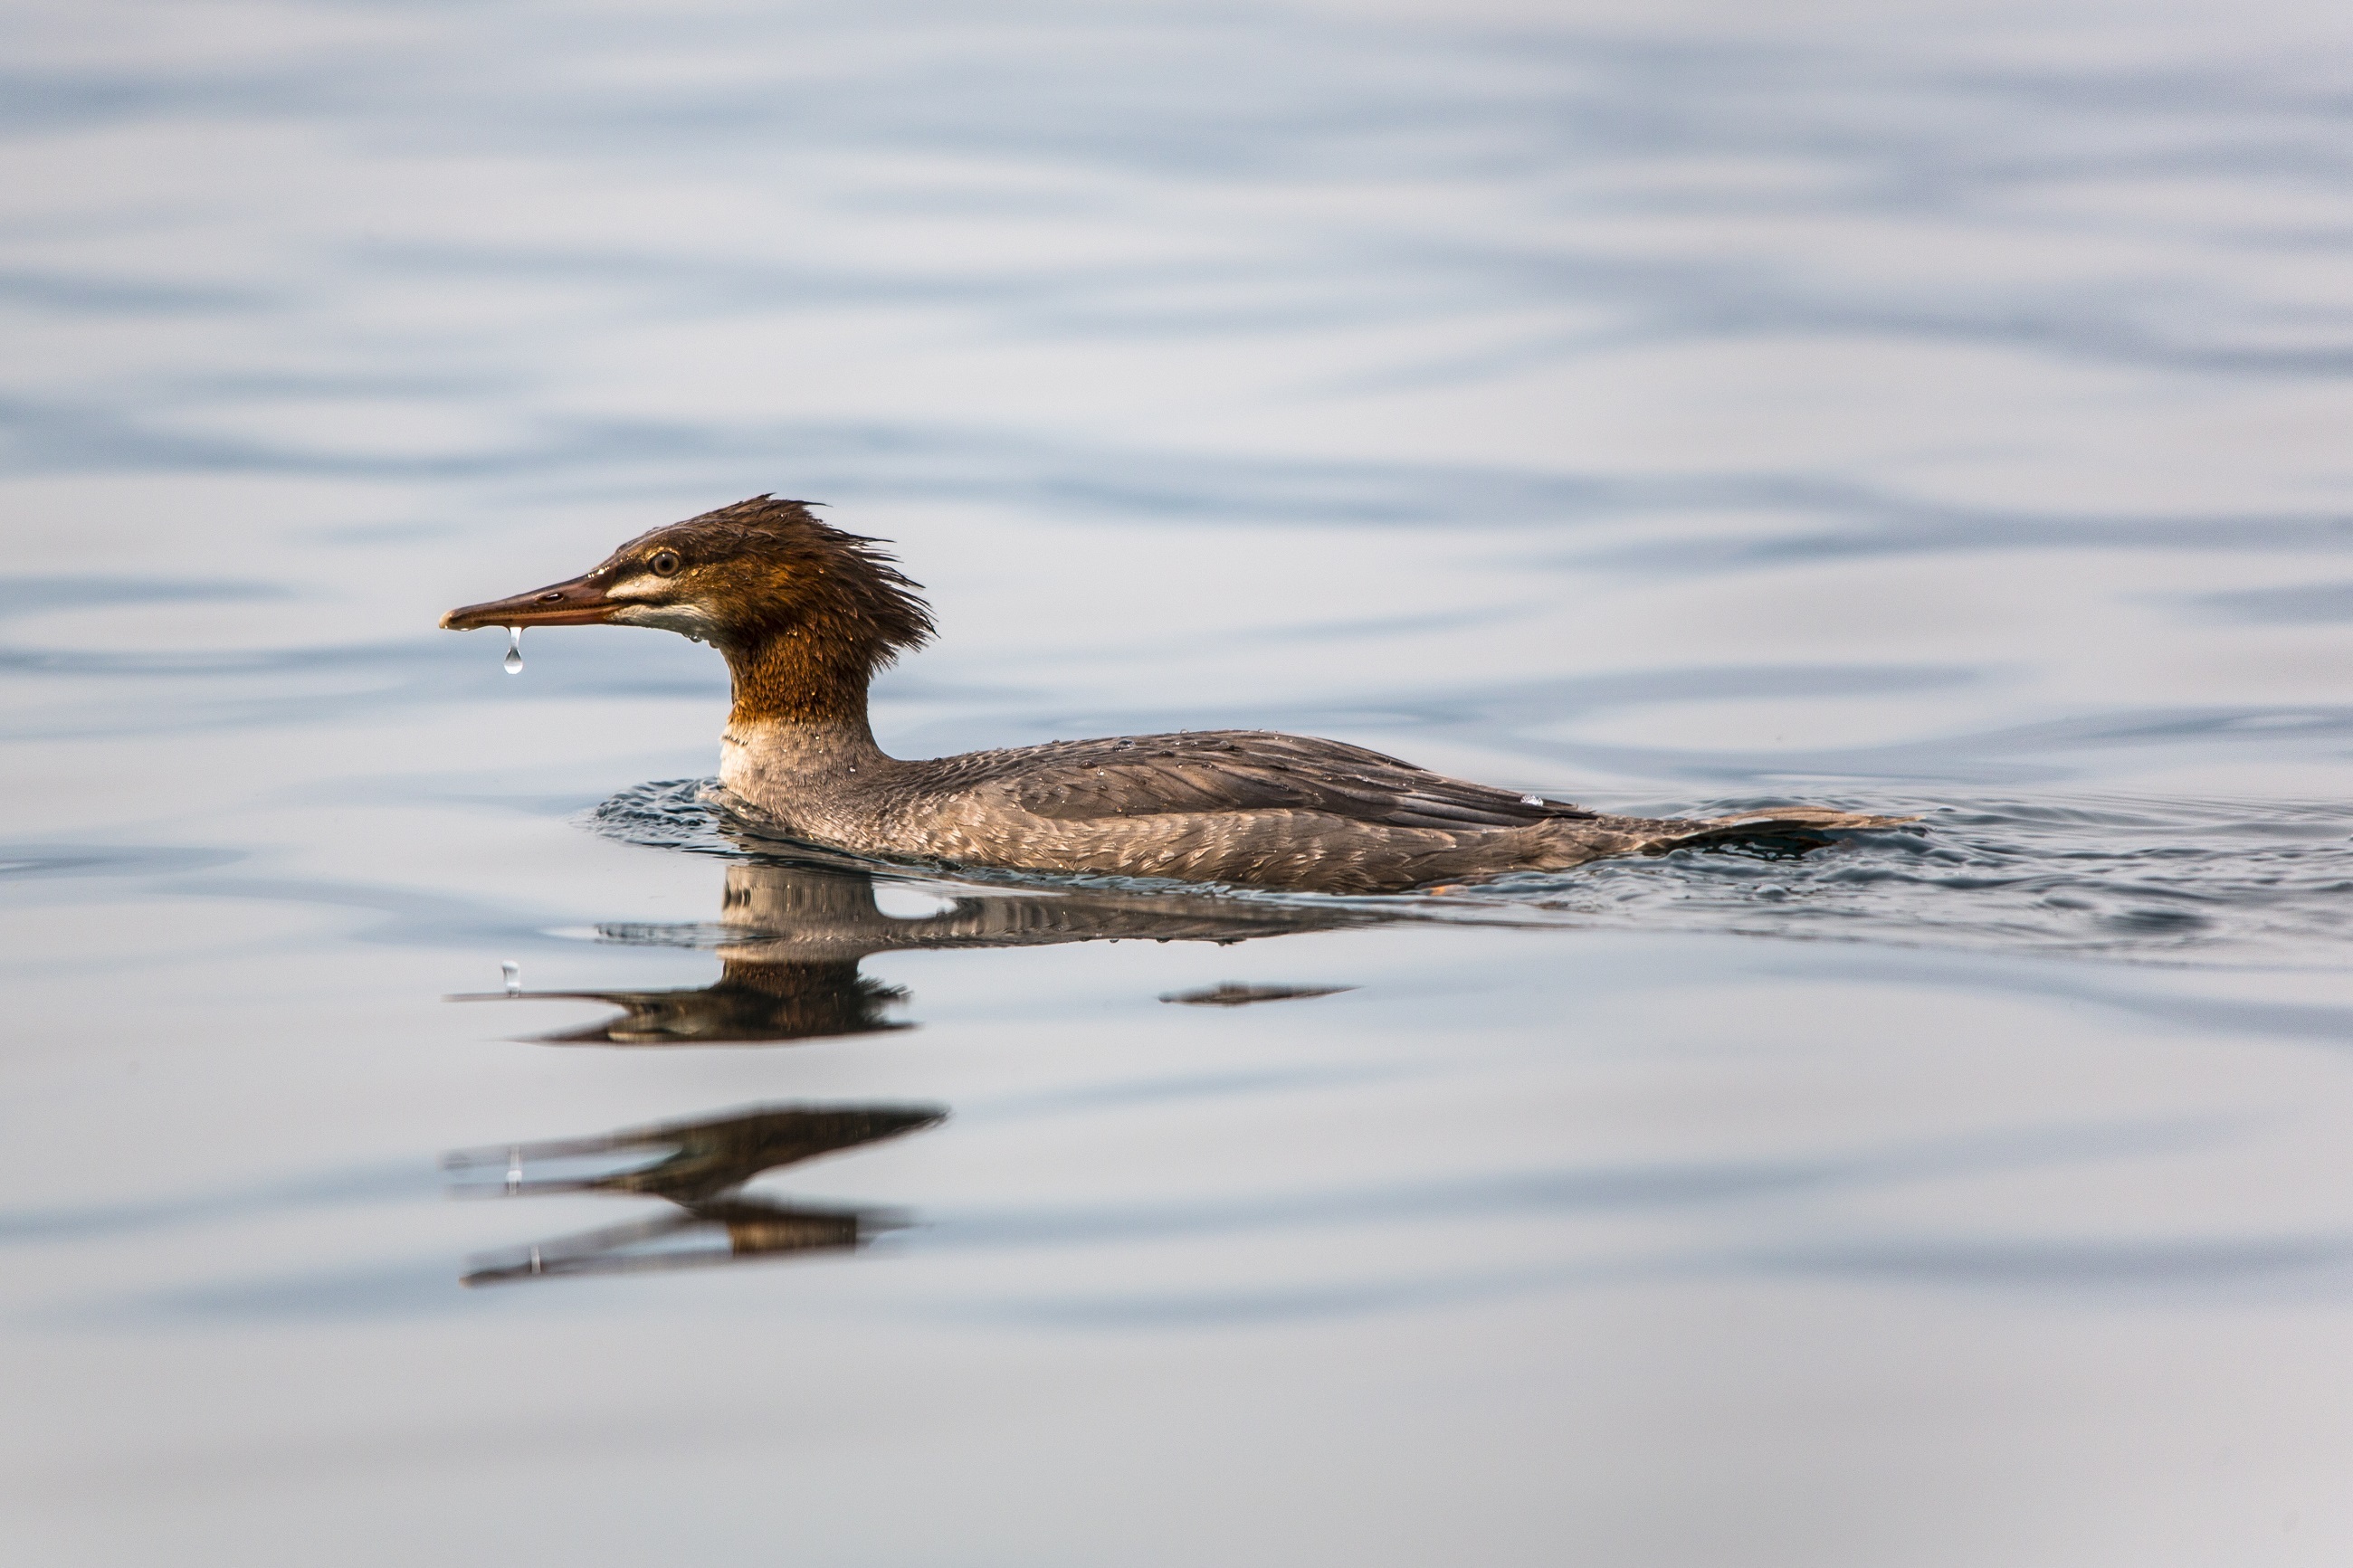
water, nature, bird, wing, lake, pond, wildlife, reflection, beak, fauna, swimming, duck, paddling, vertebrate, cormorant, waterfowl, water bird, mallard, mergus, shorebird, common merganser, ducks geese and swans, seaduck